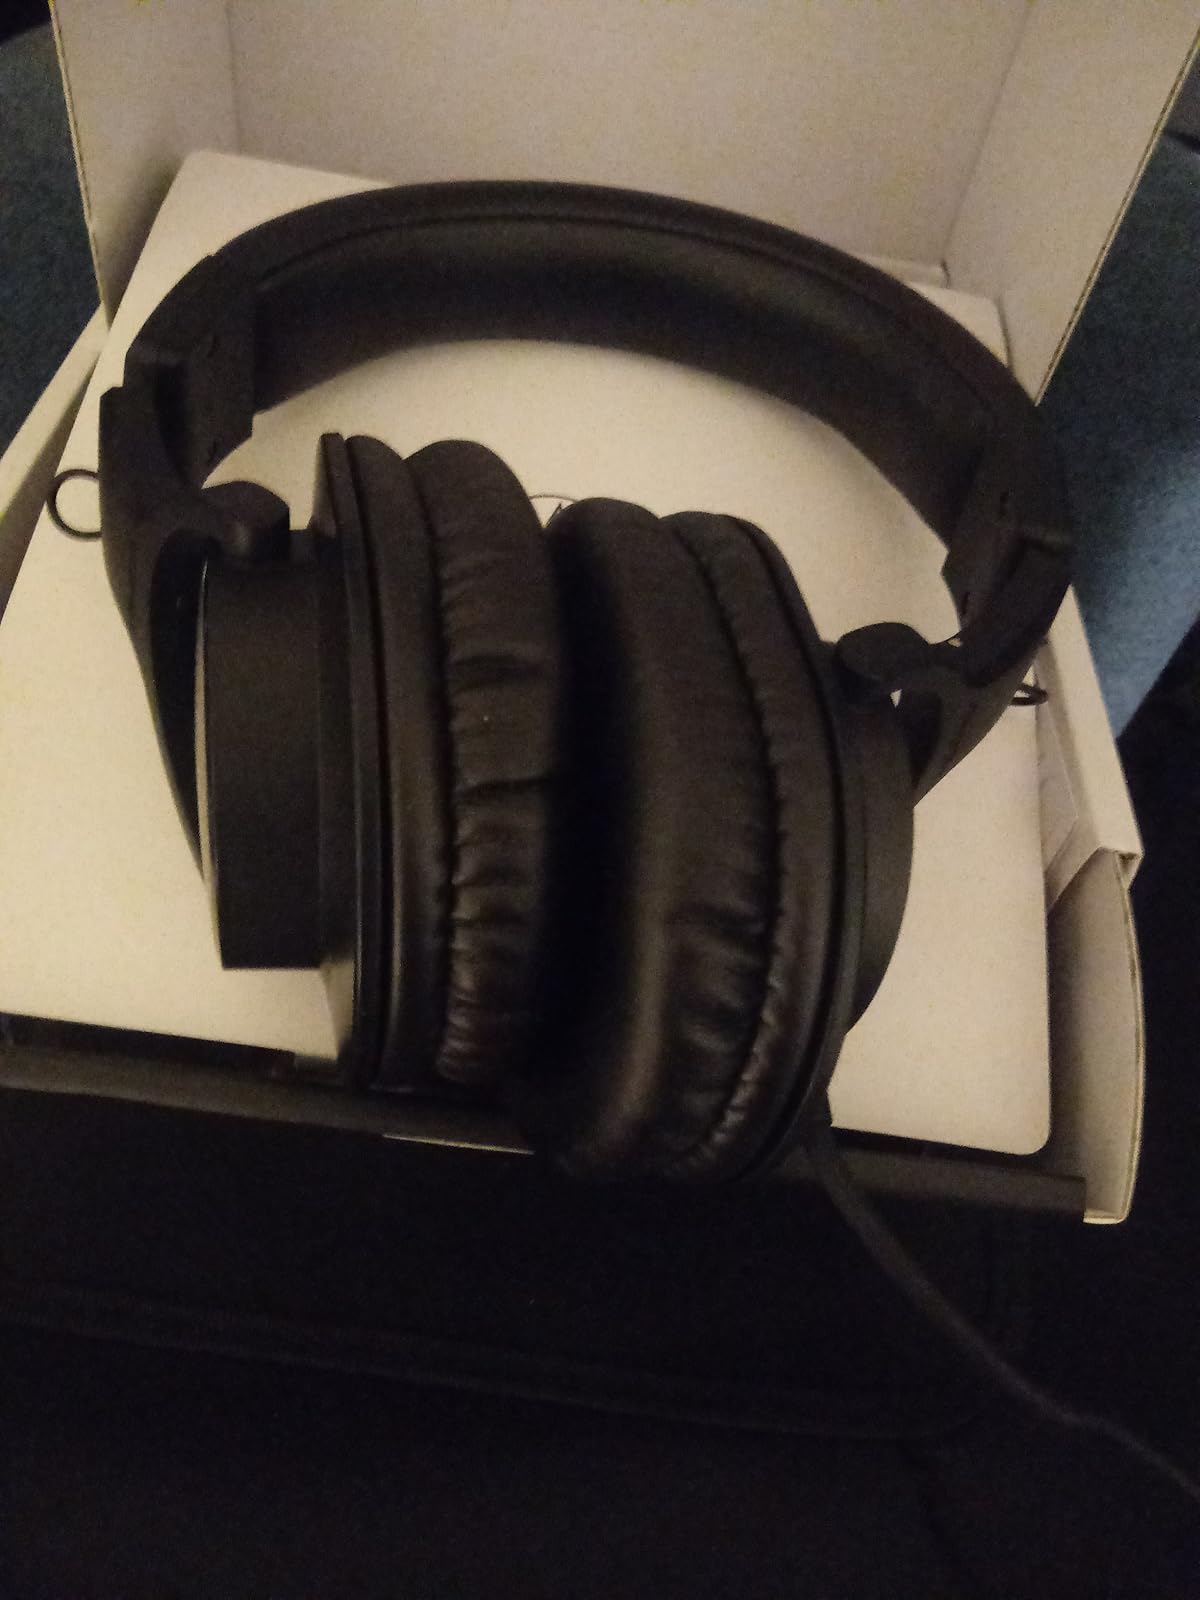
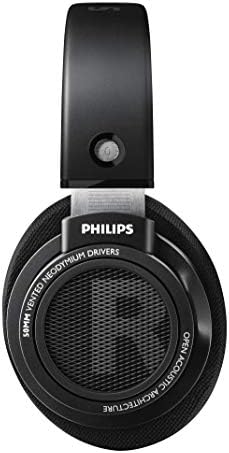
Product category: headphones
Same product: no